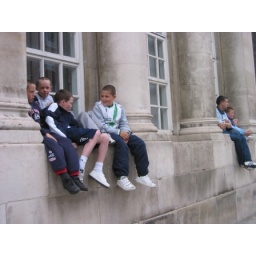
Young boys joining in the fun on window panels at the roadside